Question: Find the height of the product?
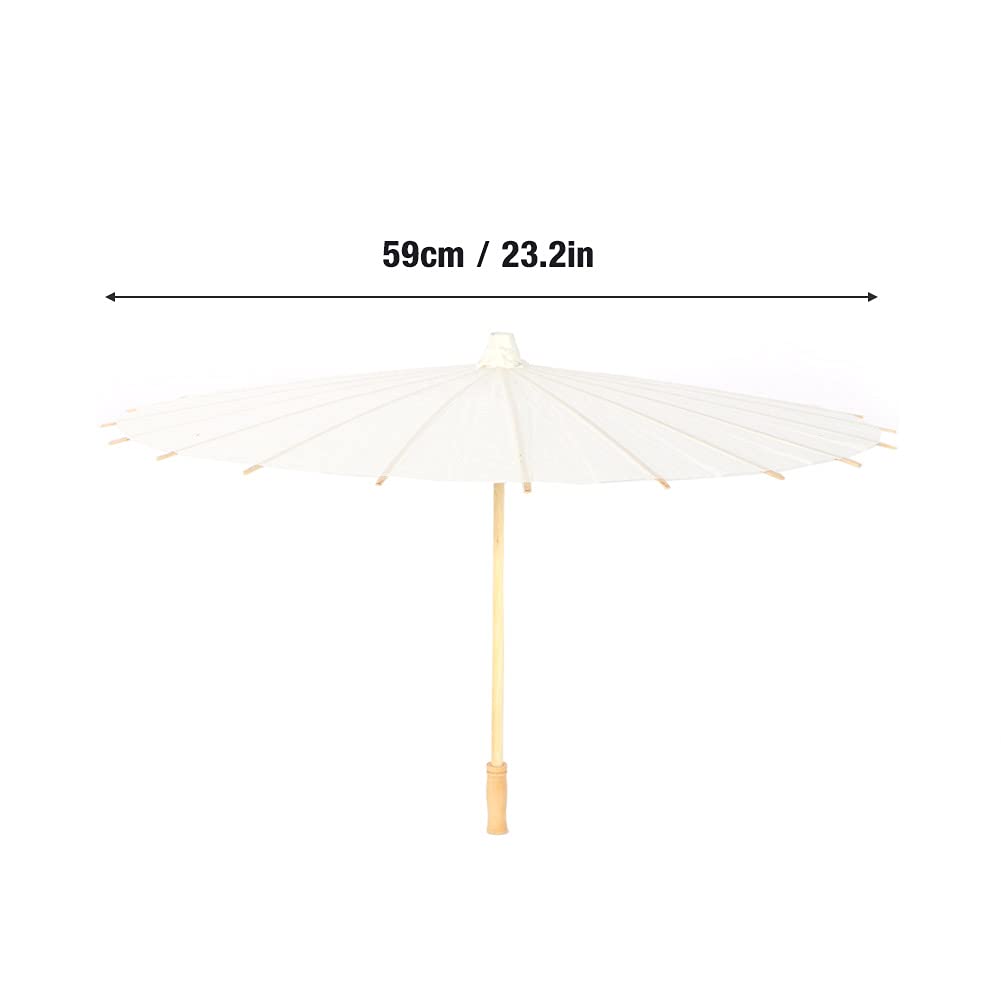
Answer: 59.0 centimetre